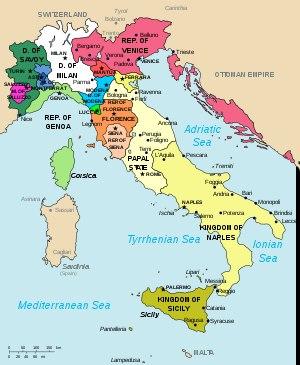
La Congiura di Magione ou La Dieta di Magione est une conspiration ourdie par des membres de la famille Orsini et des seigneurs d'Italie centrale et du nord afin de faire obstacle à l'expansion des Borgia. Cette réunion s'est tenue au château de Magione en Ombrie le 9 octobre 1502.